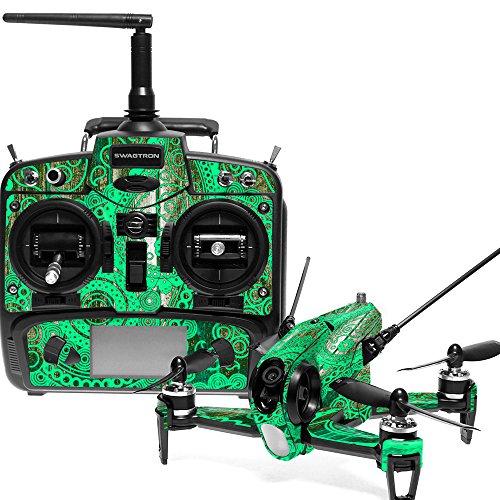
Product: MightySkins Skin Compatible with Swagtron SwagDrone 150-UP - Vintage Paisley | Protective, Durable, and Unique Vinyl Decal wrap Cover | Easy to Apply, Remove, and Change Styles | Made in The USA
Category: Sports & Outdoors | Outdoor Recreation | Skates, Skateboards & Scooters | Scooters & Equipment | Accessories
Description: FLY IN STLYE: Show off your own unique style with MightySkins for your Swagtron SwagDrone 150-UP Don’t like the Vintage Paisley skin We have hundreds of designs to choose from, so your Swagtron Home will be as unique as you are.
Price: $19.99
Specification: ProductDimensions:9x0.1x6inches|ItemWeight:0.16ounces|ShippingWeight:0.96ounces(Viewshippingratesandpolicies)|ASIN:B07955C25Q|Itemmodelnumber:SWSD15-VintagePaisley